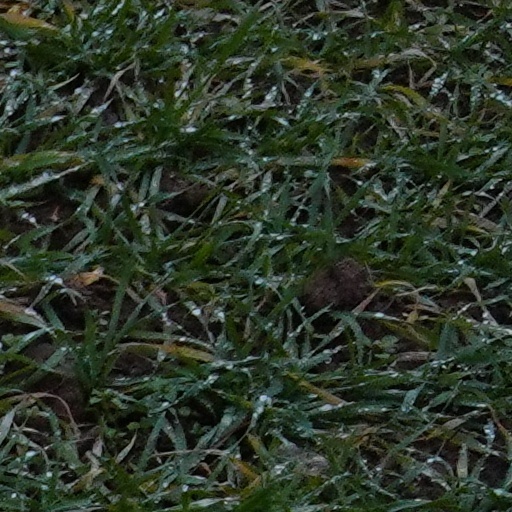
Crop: wheat